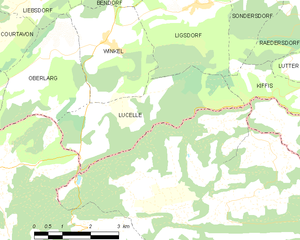
Carte des communes françaises